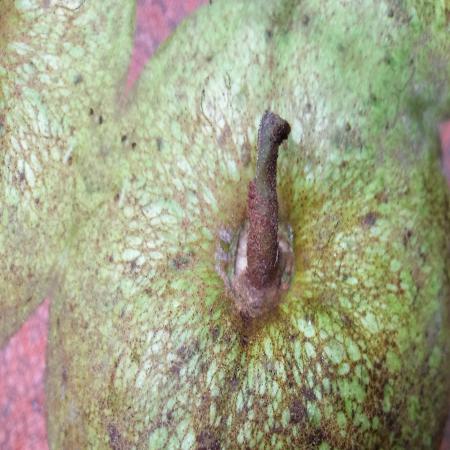
Label: Scab